Jersey International Air Display

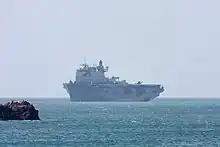
HMS Ocean anchored off St. Helier during the 2009 show.

In 1997, Mike Higgins became the display organiser.